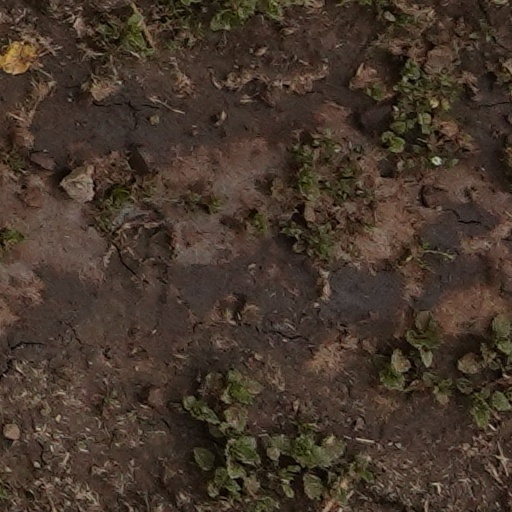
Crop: wheat